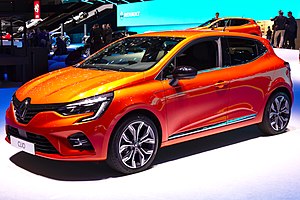
Renault
Renault S.A. er en fransk bilfabrik grundlagt d. 24. dec.1898 af Louis Renault og hans brødre Marcel & Fernand. De havde tidligt særdeles gode resultater i motorsport. Senere omkring 1905 blev første store kommercielle succes leverancen af hyrevogne til Paris og flere andre hovedstæder. Herunder også København allerede i 1908. Senere under 1. verdenskrig var 1300 af disse Renault-hyrevogne med til at fragte mere end 6000 franske soldater til fronten ved Marnefloden. Dette slag mod Tyskland blev vundet udelukkende som flg. af, at det lykkedes at mobiliserer så mange franske soldater til fronten så hurtigt. Renault-hyrevognen blev derfor hurtigt omdøbt til "Marne-taxi".Under 1. verdenskrig konstruerede Louis Renault også verdens første tank med drejelig kanon-hoved - kaldet FT-17. Under krigen var Renault-fabrikkerne også storleverendør til det franske militær af kanon & patron-hylstre. Louis Renault blev derfor ved krigens afslutning tildelt den fornemmeste militære æresbevisning - Legion of Honor - stiftet i 1802 af Napoleon Bonaparte.